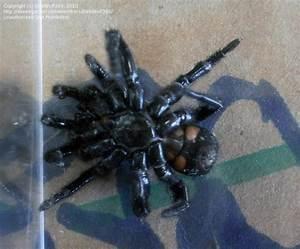
spider